Rio Grande da Serra

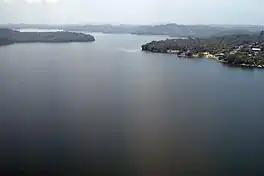
Billings Reservoir

The Rio Grande River Basin, with its tributaries, form part of the municipality, with the "Rio Grande arm" of the Billings Reservoir and Dam which is its most significant geographical feature, covering a total of . It is named after Asa White Kenney Billings, the United States hydroelectric engineer who was instrumental in building it. The reservoir supplies about 1.8 million people, and also is used for fishing and swimming. In addition to Rio Grande da Serra and São Paulo, the Billings sub-basin includes Diadema, Ribeirao Pires, Santo Andre, and Sao Bernardo do Campo. Besides the Rio Grande and Billings Reservoir and dam, the municipality has a lot of streams and creeks, such as the streams of Figueira, Cloro, and Piolzinho.